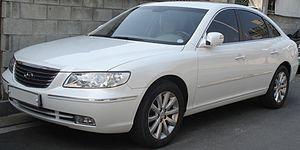
La Hyundai Grandeur est un véhicule du constructeur automobile sud-coréen Hyundai Motor vendu depuis 1986 en Corée du Sud. Depuis 2000, elle est exportée en Amérique du Nord et en Europe sous le nom de Hyundai XG et Hyundai Azera successivement.